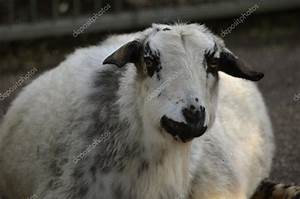
Label: cow